Valerie Plame

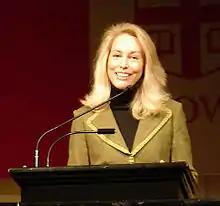
Presenting a lecture on her book "", at Brown University, in Providence, Rhode Island, on December 4, 2007.

After graduating from college and moving to Washington, D.C., Plame worked at a clothing store while awaiting results of her application to the CIA. She was accepted into the 1985–86 CIA officer training class. Special Counsel Patrick Fitzgerald affirmed that Plame "was a CIA officer from January 1, 2002, forward" and that "her association with the CIA was classified at that time through July 2003." Details about Plame's professional career are still classified, but it is documented that she worked for the CIA in a non-official cover (or NOC) capacity relating to counter-proliferation.